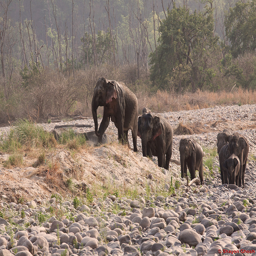
a group of elephants walking in a line through some rocks
a group of elephants walking with each other along a rock, dirt and grass plain.
A herd of elephants walking over a rocky area with trees in the background.
A heard of elephants roam a forested landscape.
A herd of elephants climbing up a rocky hill.